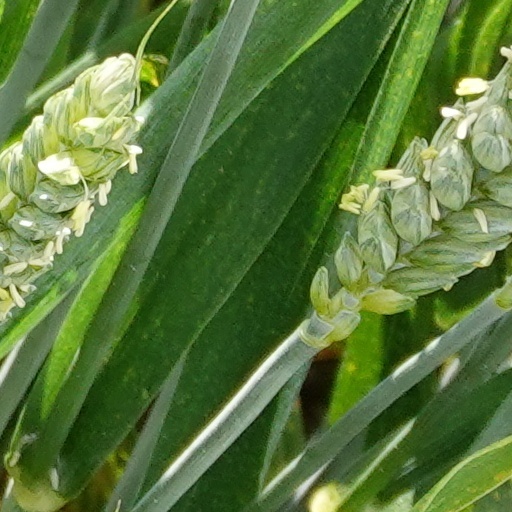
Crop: wheat